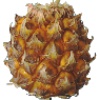
Label: pineapple_mini